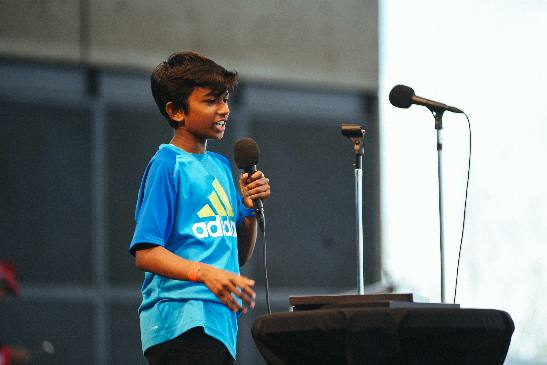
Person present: Yes